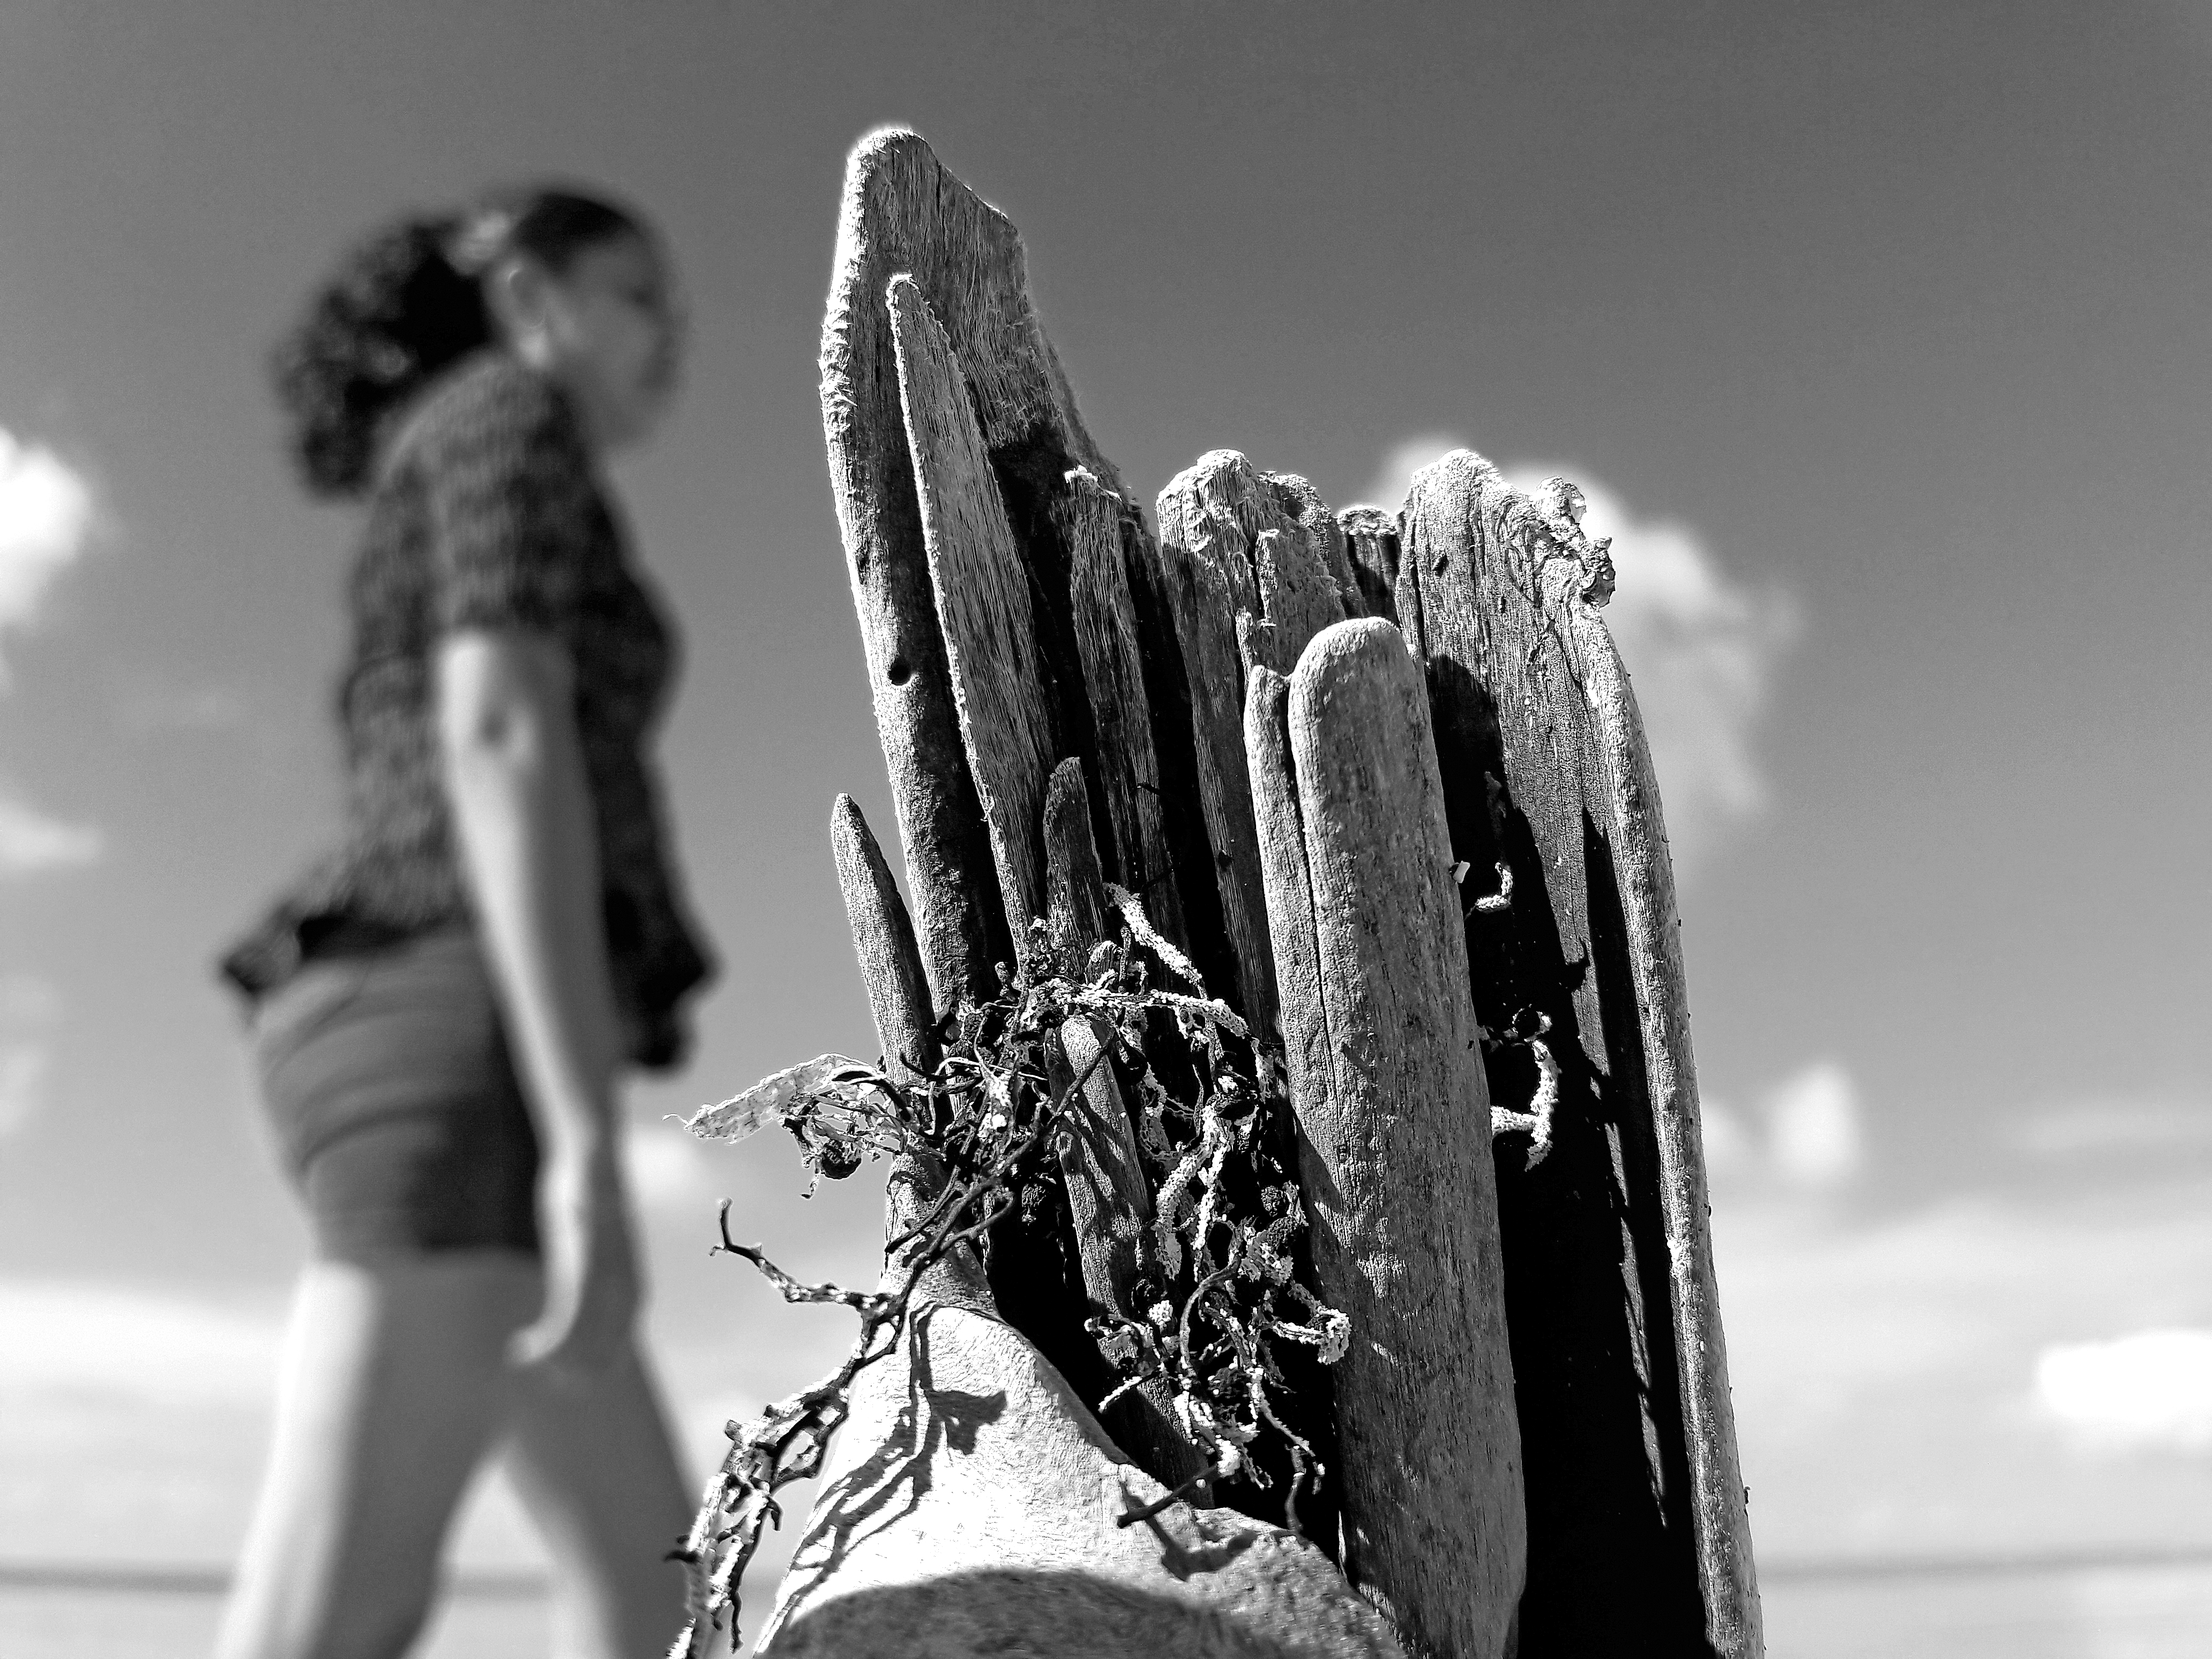
playa, madera, tronco, desierto, belleza, black, black and white, monochrome photography, photography, monochrome, stock photography, girl